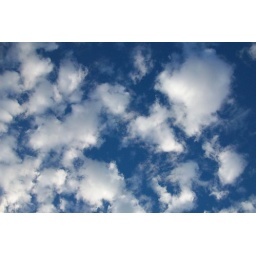
cotton in the blue sky